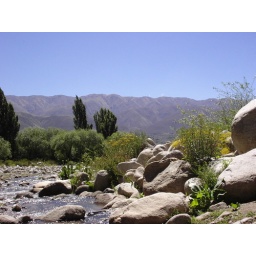
A nice view from the river bed in Tafi del ValleM